Chemoproteomics

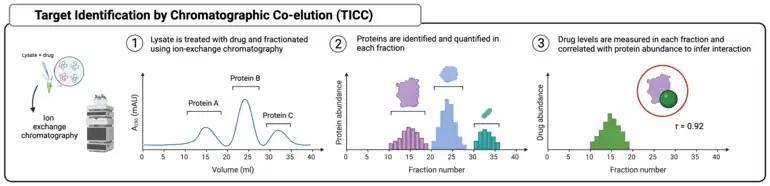

Target identification by chromatographic co-elution does not rely on differences in protein stability after drug treatment. Instead, it rests on the assumption that drugs form stable complexes with their target proteins, and that those complexes are robust enough to survive a chromatographic separation. In a typical workflow, a cell lysate is incubated with a drug, then the lysate is injected onto an ion-exchange chromatography system and fractionated. Lysate proteins are eluted along an ionic strength gradient and fractions are collected over short time intervals. Each fraction is analyzed by LC-MS/MS for both protein and drug content. Individual proteins elute with characteristic profiles, and pre-incubated drugs should mirror the elution profiles of the targets they complex with. Correlation of drug and protein elution profiles allows for targets to be narrowed down and inferred.